Shima Kakoku

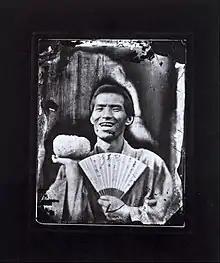
Self-portrait of Shima Kakoku (1870)

Possibly inspired by his father, who was an avid painter, in 1847 he entered an art school in Edo (now Tokyo) where he met Ryū (surname unknown; 1823–1900), a fellow student. The two married in 1855 and soon began moving about the Kantō region, possibly exhibiting their works along the way.